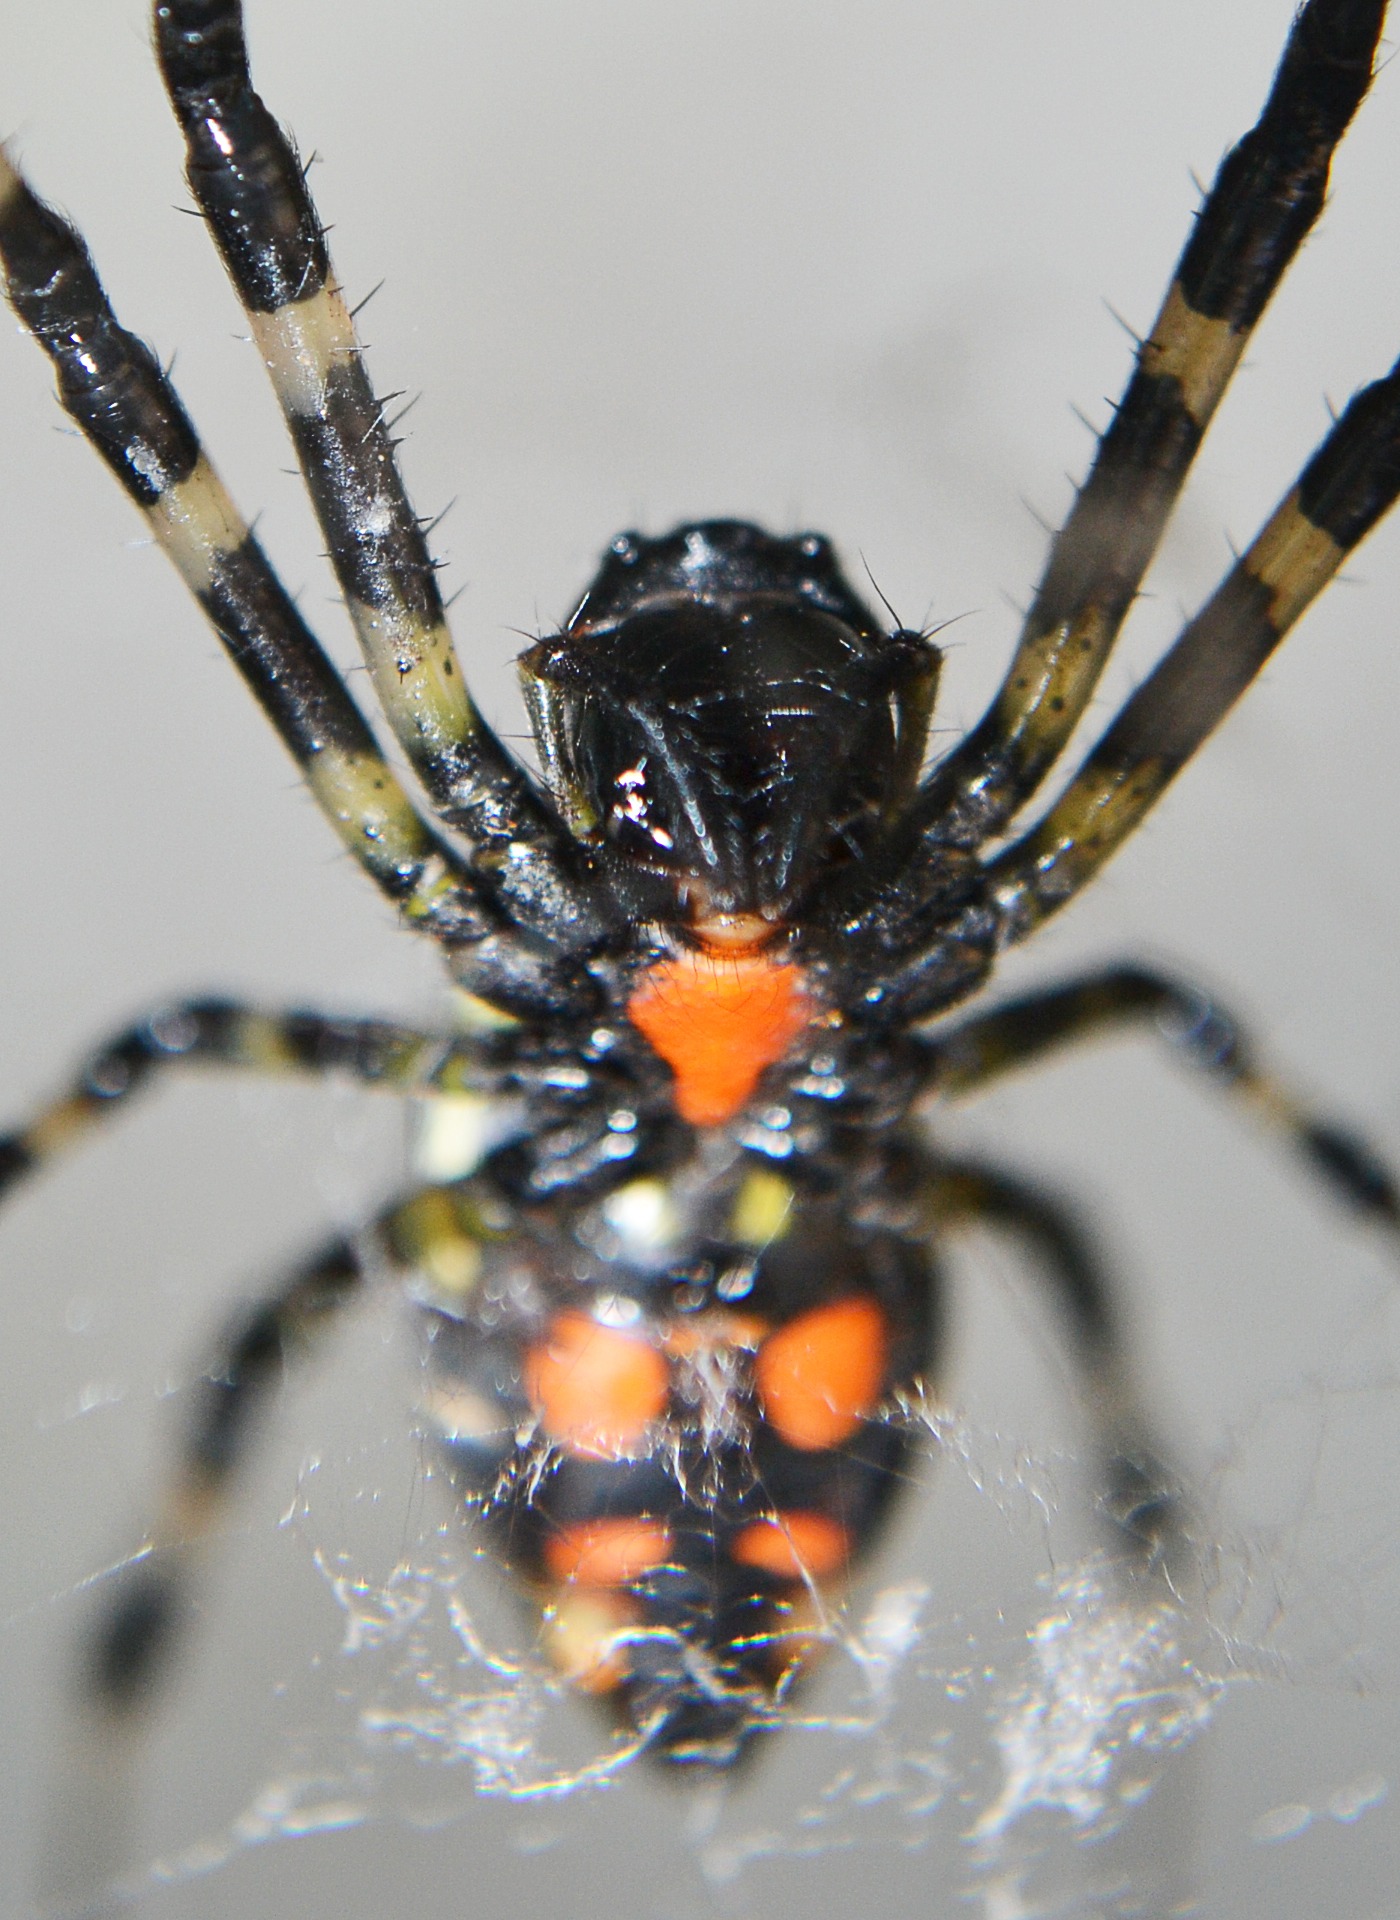
wildlife, insect, invertebrate, close up, free photos, spider, danger, poison, arachnid, creature, creepy, pest, sri lanka, ceylon, dangerous, freak, macro photography, organism, arthropod, european garden spider, wolf spider, araneus, black widow, orb weaver spider, tangle web spider, mawanella, araneus cavaticus, widow spider, spotted spiders, tiger nail spider